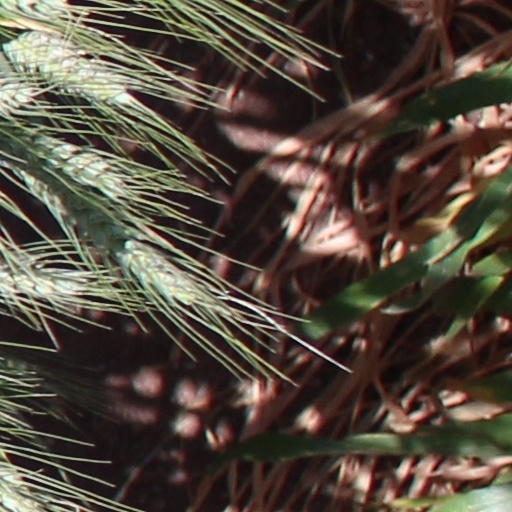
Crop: wheat